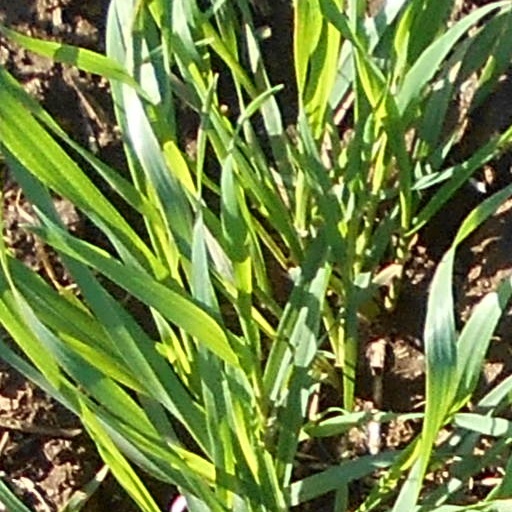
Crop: wheat